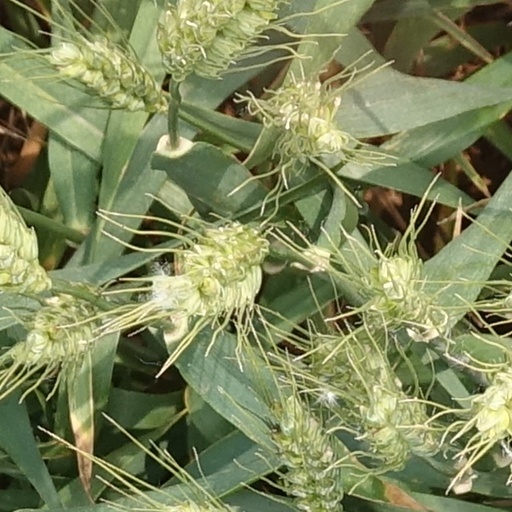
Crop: wheat